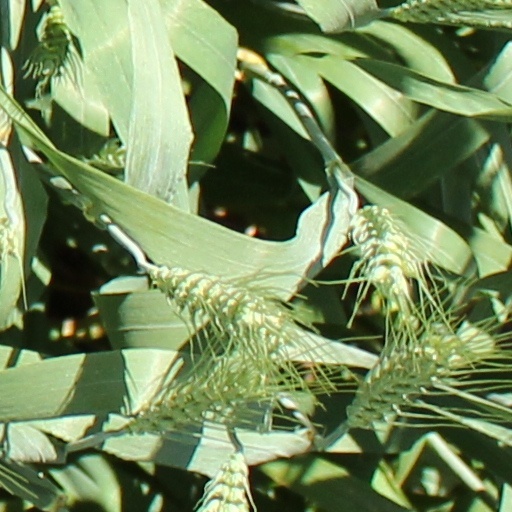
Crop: wheat